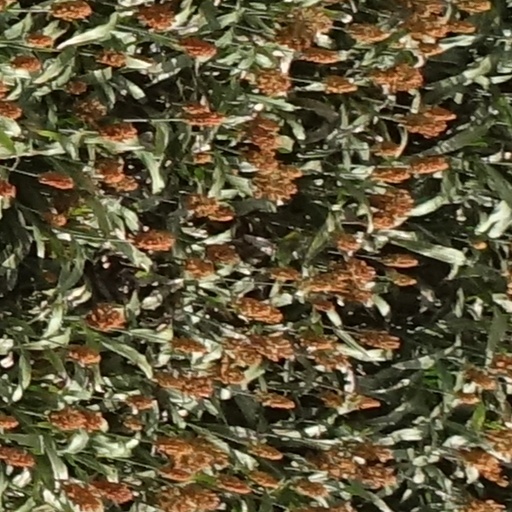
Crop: sorghum